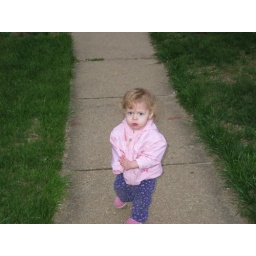
Callie and sidewalk in the middle; grass on both sides.